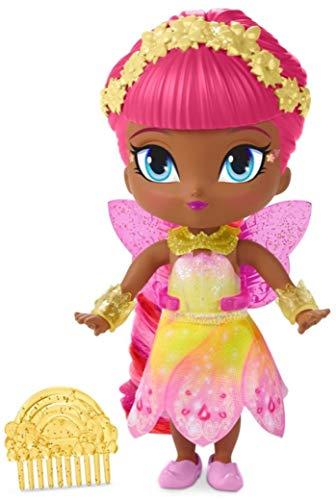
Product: Fisher-Price Nickelodeon Shimmer & Shine, Minu
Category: Toys & Games | Toy Figures & Playsets | Action Figures
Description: Minu stands approximately 15 cm 6in and comes with clip-on wings and a hair comb.
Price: $7.63
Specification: ProductDimensions:2.3x2.4x6inches|ItemWeight:5ounces|ShippingWeight:5.1ounces(Viewshippingratesandpolicies)|ASIN:B078K7TZ2P|Itemmodelnumber:FHN27|Manufacturerrecommendedage:36months-7years